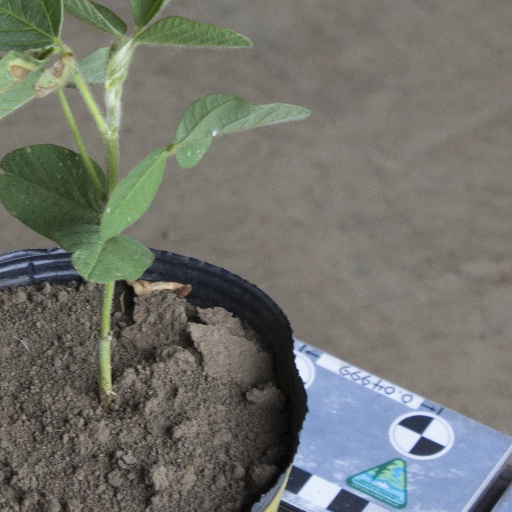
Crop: soybean